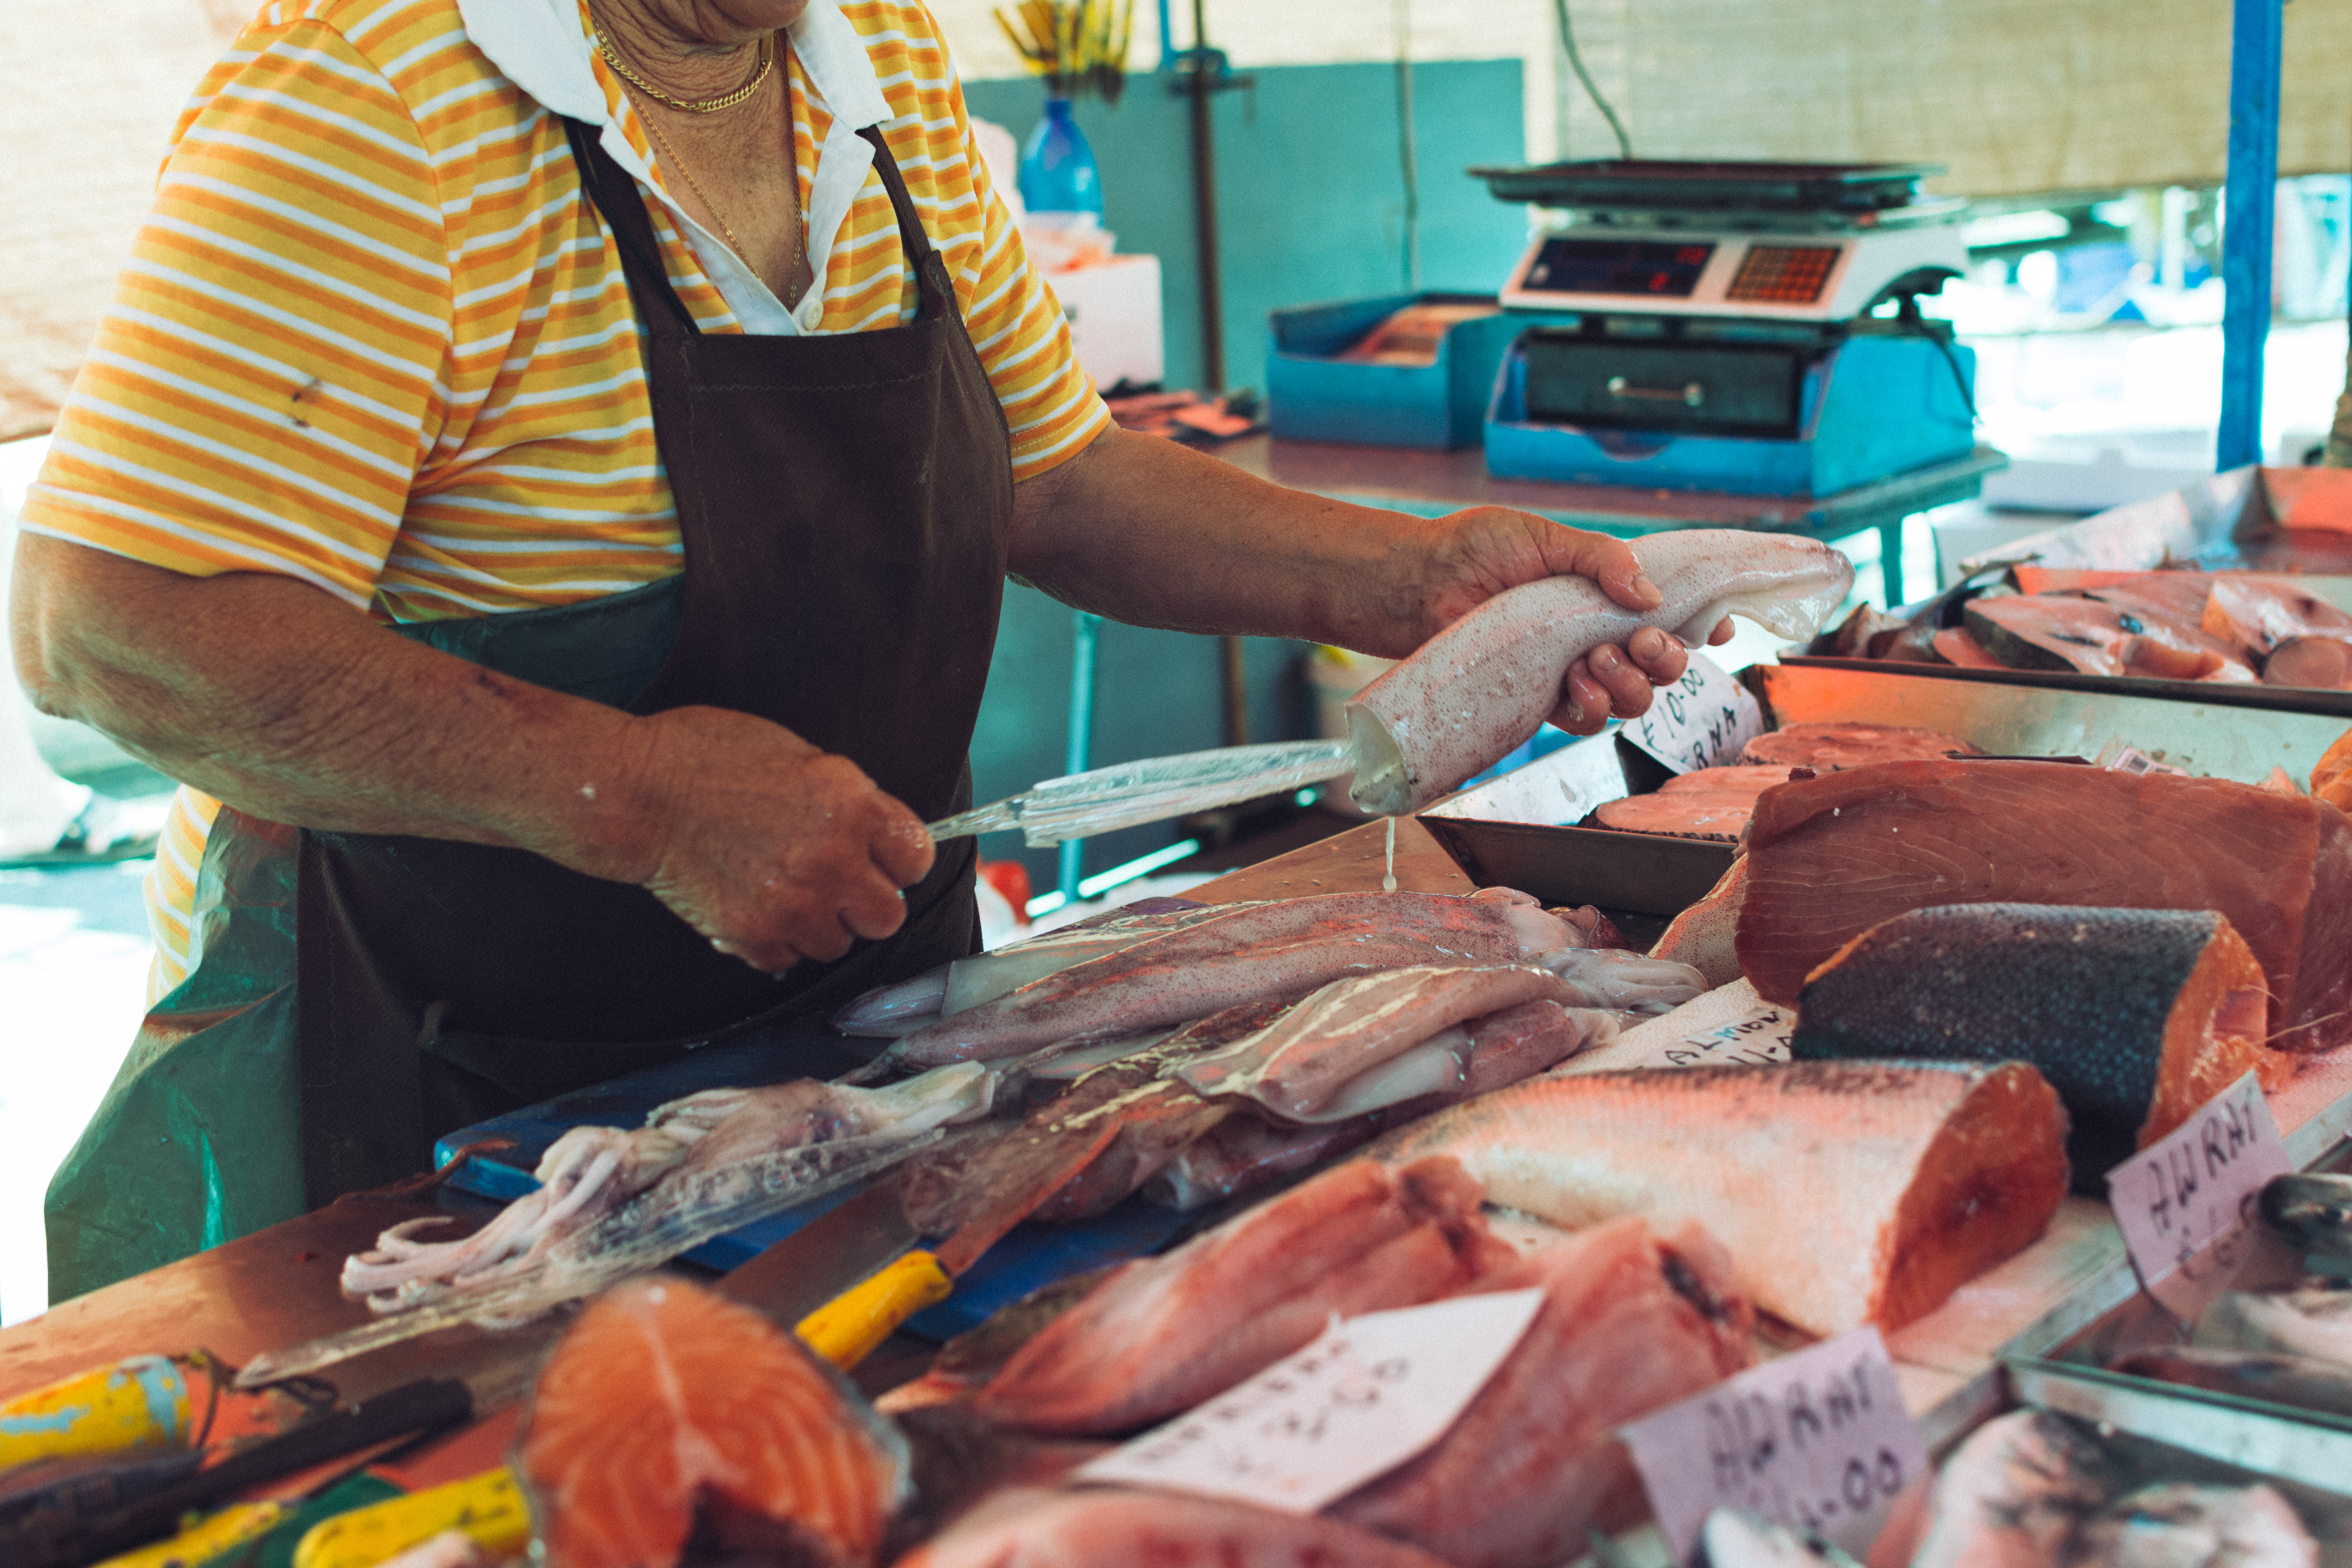
selling, public space, meat, fishmonger, food, fish products, market, flesh, fish, cuisine, salt cured meat, seafood, marketplace, butcher, pork, city, dish, street food